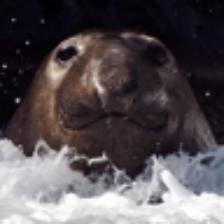
Label: NonHuman